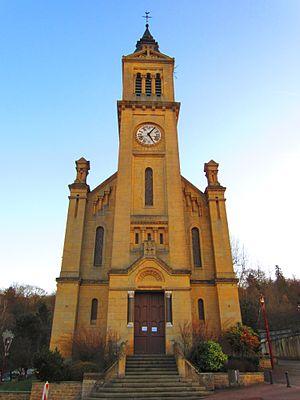
Eglise Longlaville
Longlaville est une commune française située dans le département de Meurthe-et-Moselle, en région Grand Est.